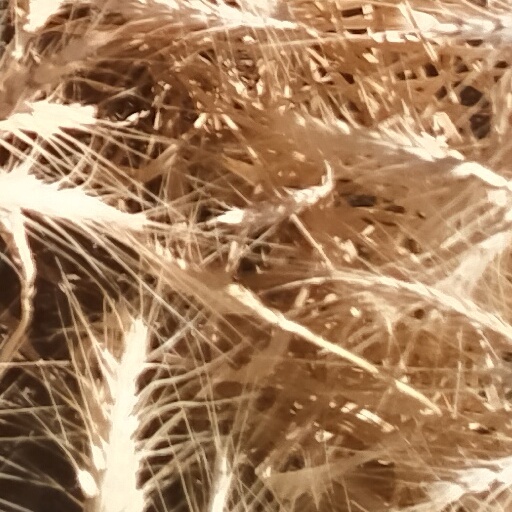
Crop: wheat